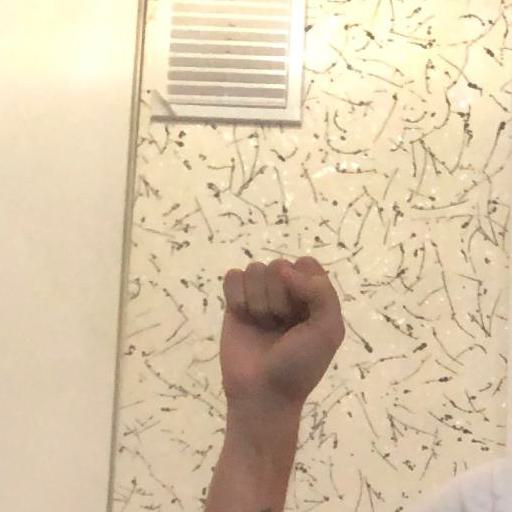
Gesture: fist